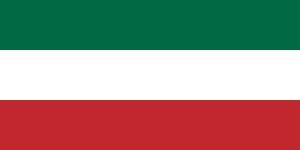
Lille Litauen
Lille Litauens flag
Lille Litauen er en af de fem historiske landsdele i Litauen, det tidligere Østpreussen og Preussen, hvor de preussiske litauere boede. Lille Litauen var den nordligste del af denne provins, og fik navnet på grund af områdets litauisktalende befolkningsflertal.